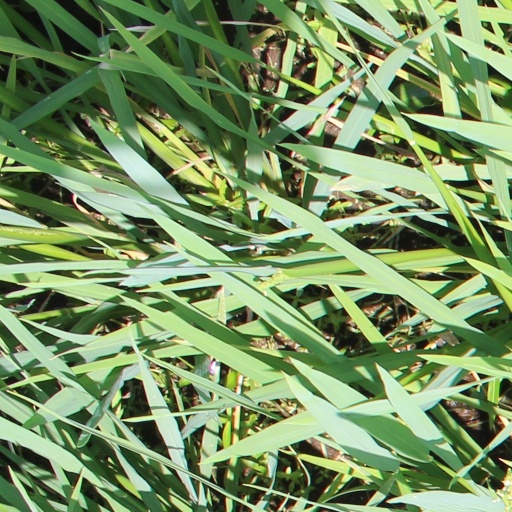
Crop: rice